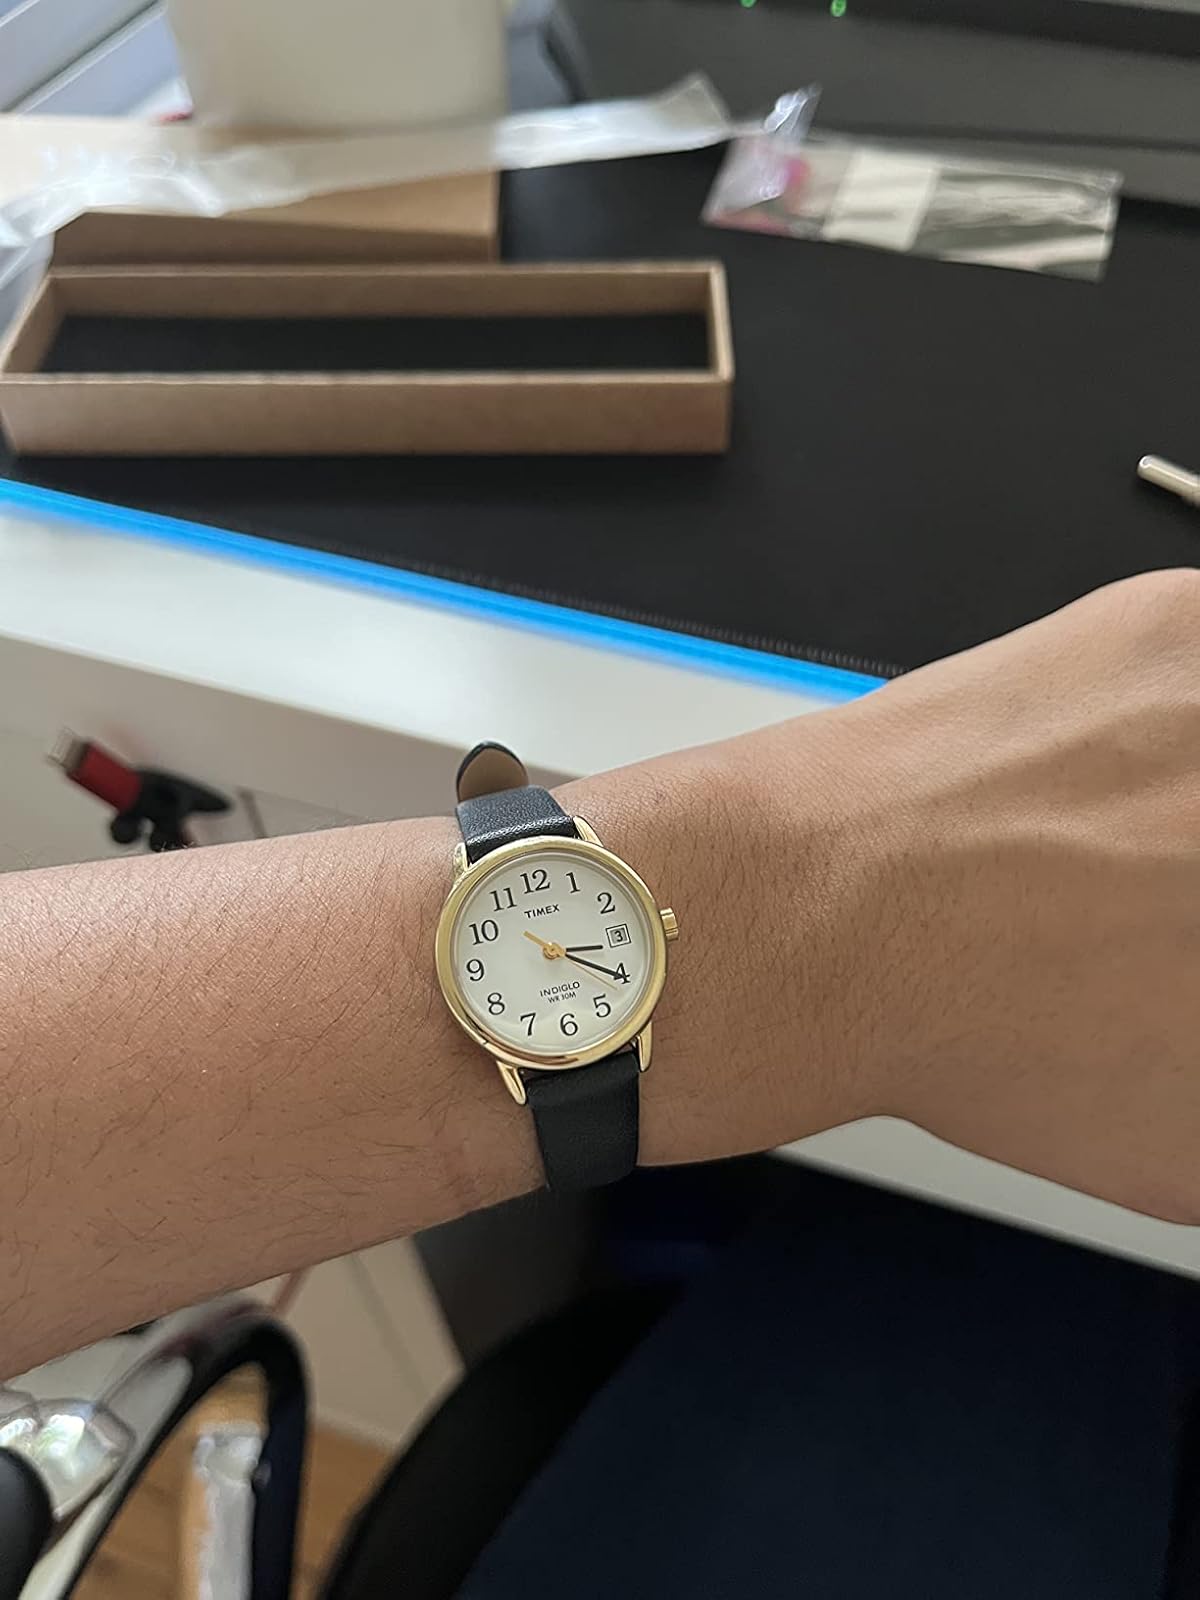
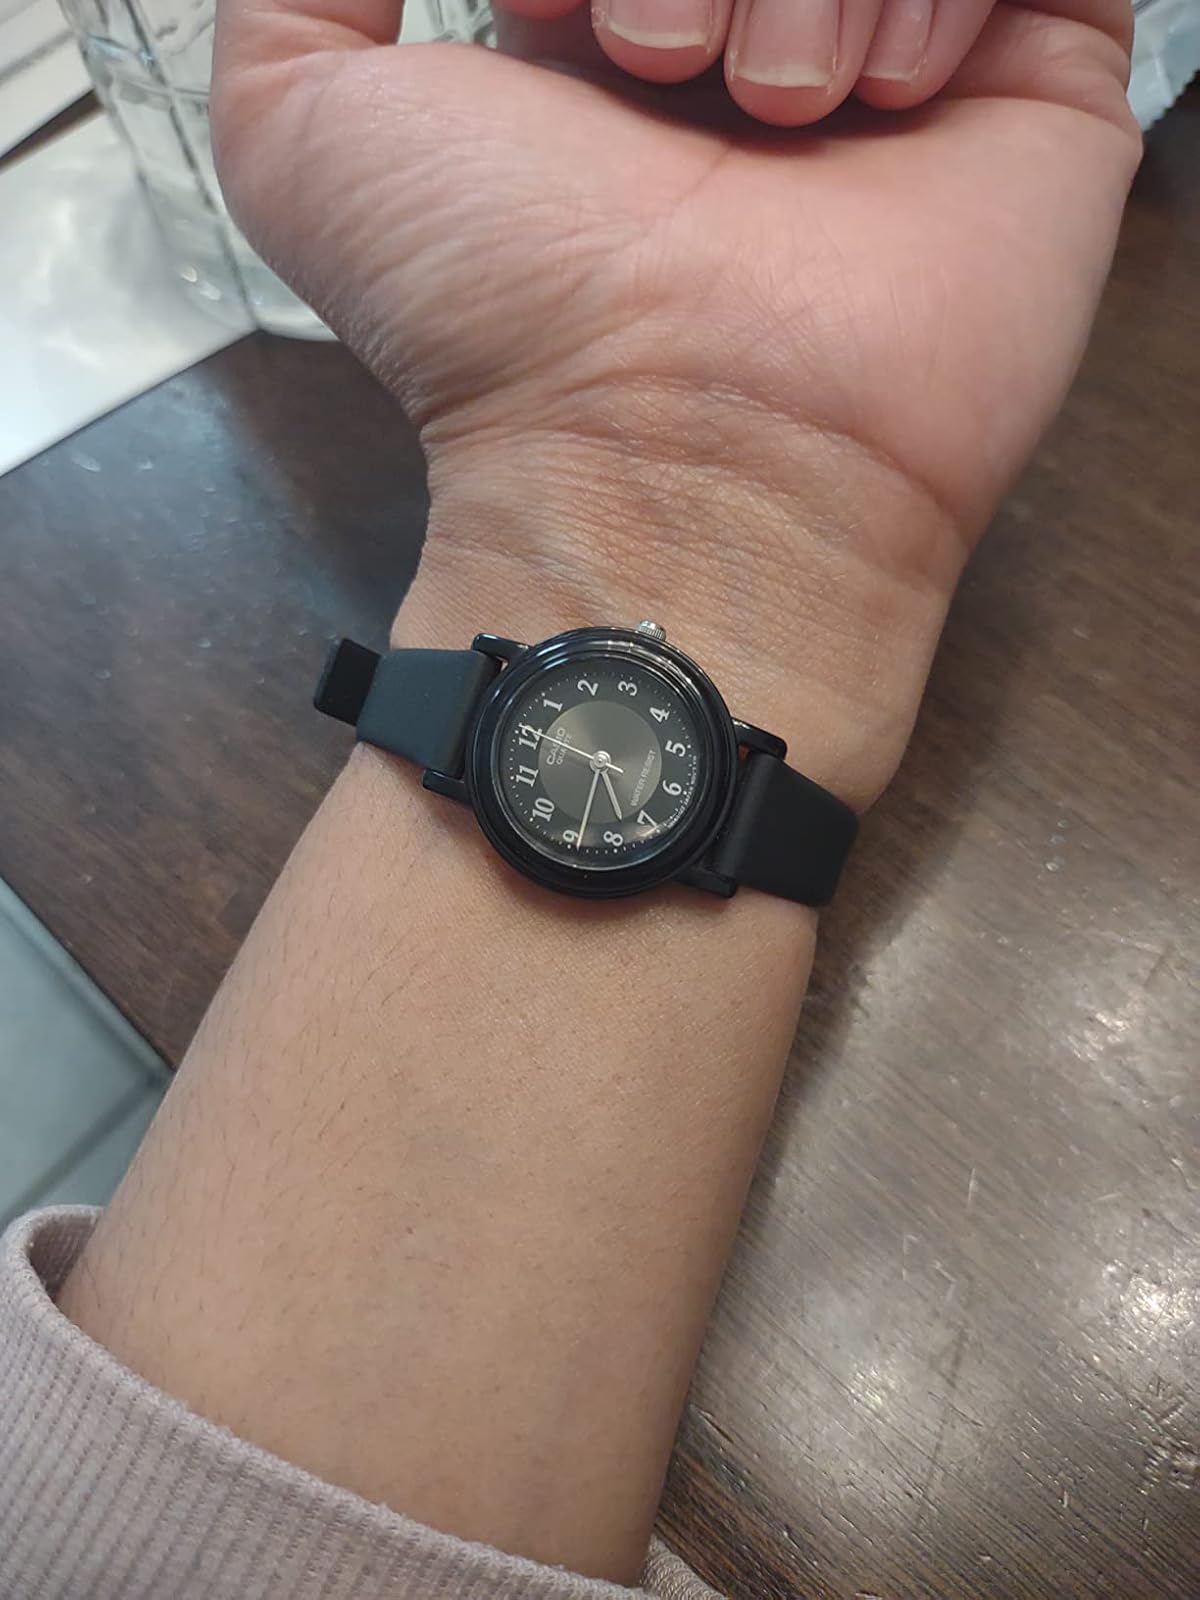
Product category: accessories_watch
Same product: no